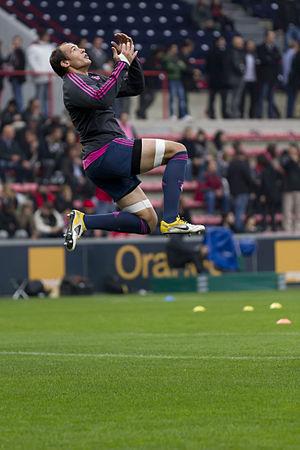
Sergio Parisse, saut à l'échauffement du match entre le Stade toulousain et le Stade français.
Sergio Francesco Matteo Parisse, né le 12 septembre 1983 à La Plata, est un joueur de rugby à XV international italien. Il joue au poste de troisième ligne centre au sein de l'effectif du RC Toulon après avoir joué 14 saisons au Stade français.